Butte, Anaconda and Pacific Railway

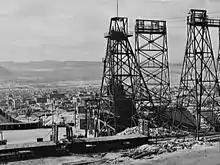
Headframes of the Anaconda Copper Mining Company, looking over the town of Butte, MT

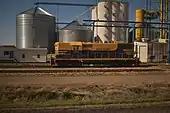
#103, a GP7, retains its Rarus Railway scheme as of 2019.

When it first opened, the BA&P used steam locomotives to haul the ore, freight, and passenger trains, however the heavy daily use took its toll on the engines, and by 1910 alternative power sources were being sought. The BA&P was an electrification pioneer, electrifying out of between 1912 and 1913. The work was performed by General Electric and the railroad's own staff. Power was delivered from Great Falls, to the northeast, and converted from AC to DC via several substations along the railway. While the common voltages used were 600 or 1200 volts DC, BA&P electrification was the highest available at that time, being 2,400 volts DC. A cotemporaneous article described the work: